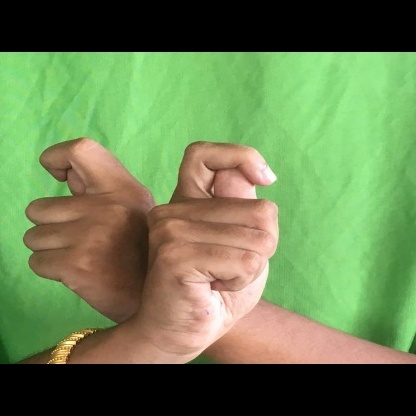
Mudra: Berunda